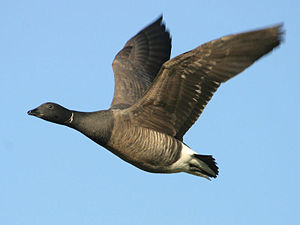
Knortegås
Knortegåsen er en gås i familien af egentlige andefugle, der yngler i højarktiske områder. Arten ses i Danmark som træk- og vintergæst og er den almindeligste af de mindre gæs. Den har en længde på 56–61 cm og et vingefang på 110–120 cm.